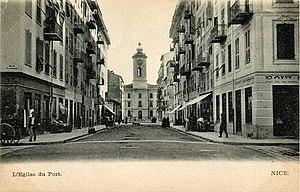
Le quartier du port de Nice est un des quartiers de la ville.